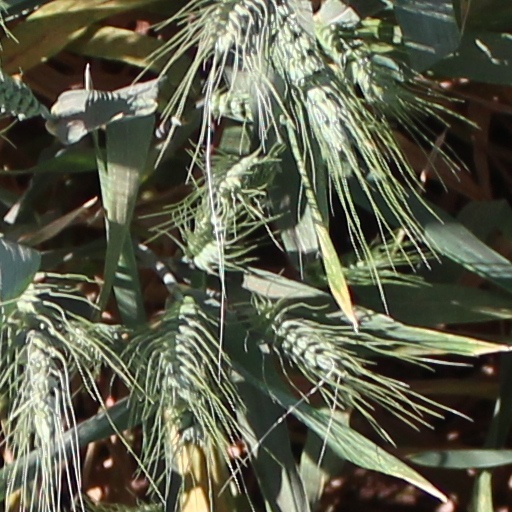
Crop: wheat